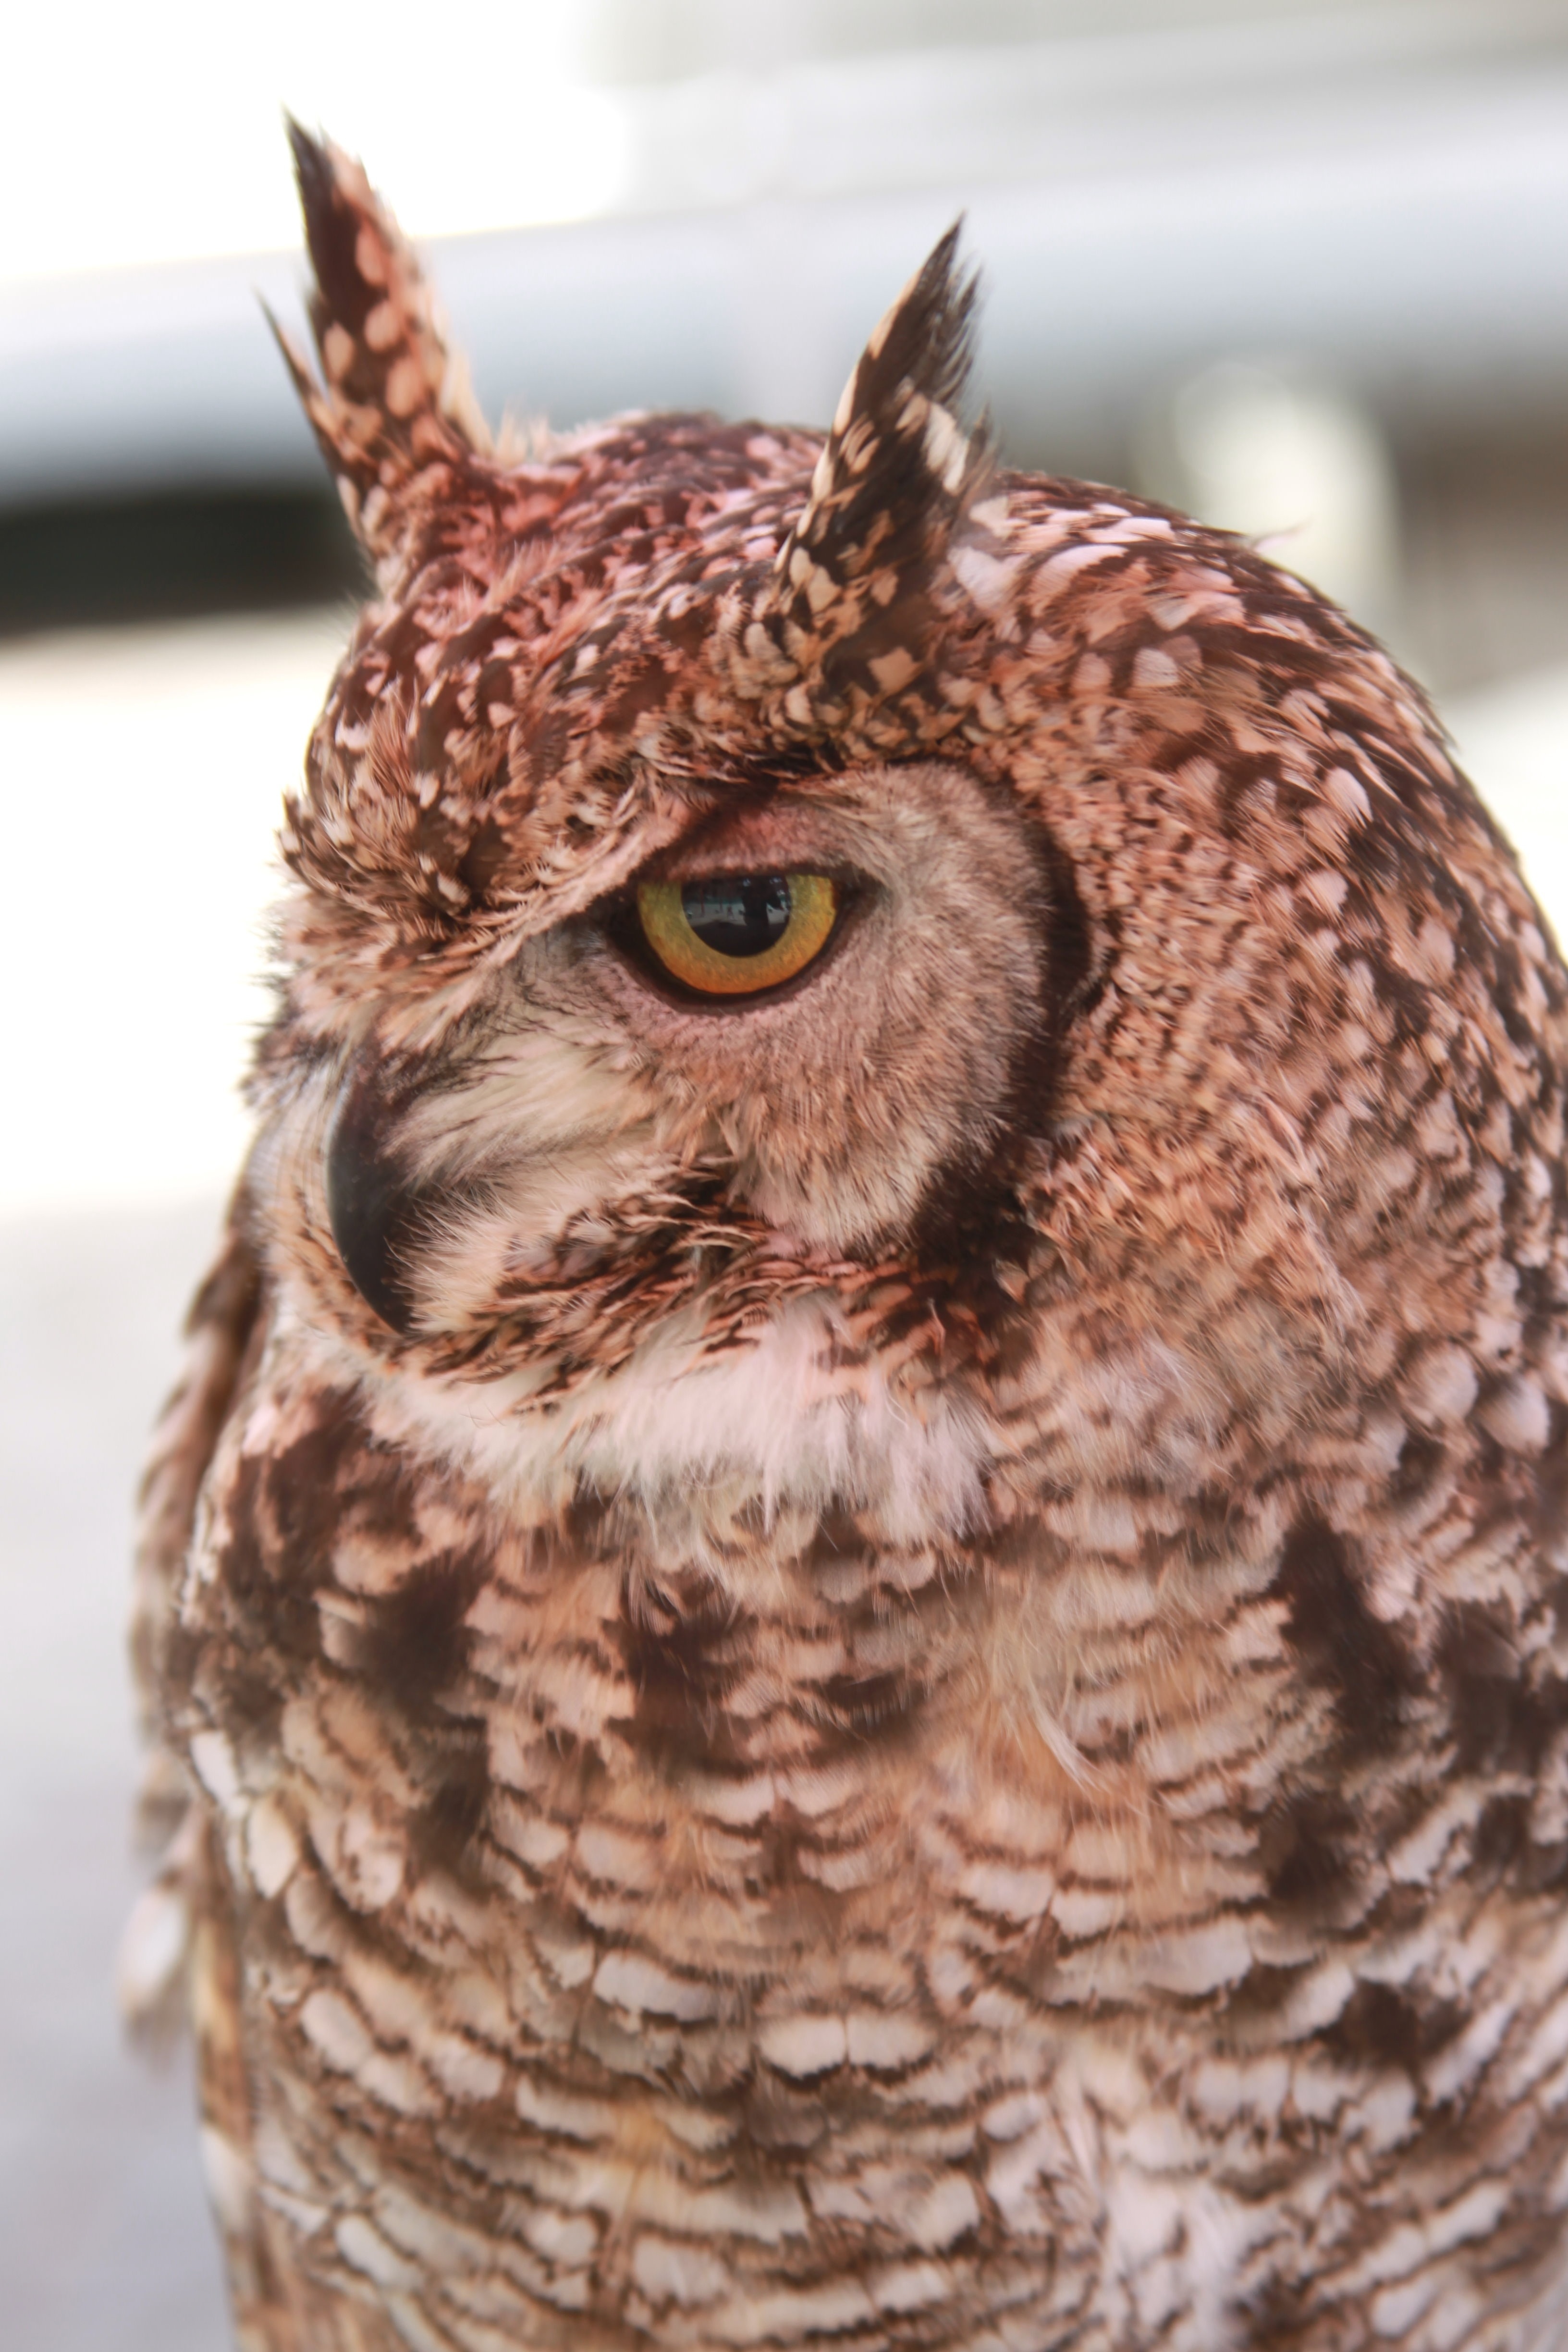
bird, beak, closeup, owl, avian, fauna, raptor, bird of prey, close up, aves, vertebrate, nocturnal, avifauna, horned